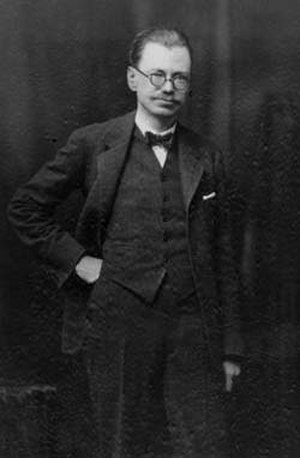
Vere Gordon Childe
Vere Gordon Childe, var en australsk arkæolog, mest kendt for udgravningen af en unik neolitisk boplads ved Skara Brae på Orknøerne, Skotland. Indenfor arkæologisk teori havde han et marxistisk ståsted, hvilket påvirket hans ideer om forhistorien. Childe er også kendt for at stå bag koncepterne om Den neolitiske revolution og Den urbane revolution, og han var en af de første arkæologer, som forsøgte at sætte arkæologiske opdagelser ind i en større europæisk og verdensomspændende kontekst.